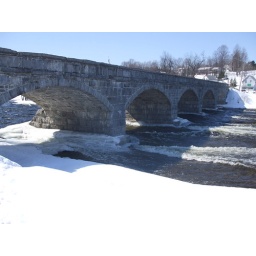
Historic five span bridge in Pakenham.